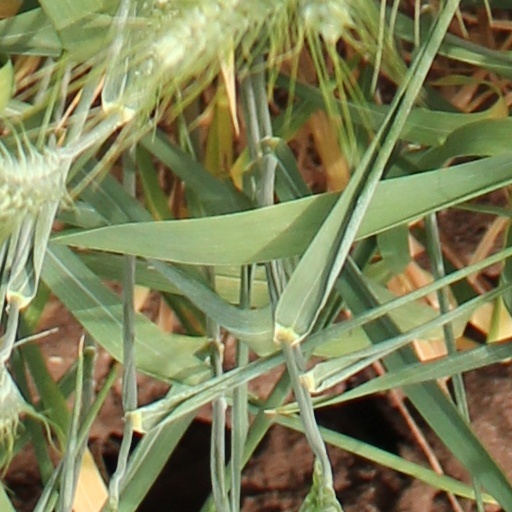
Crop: wheat